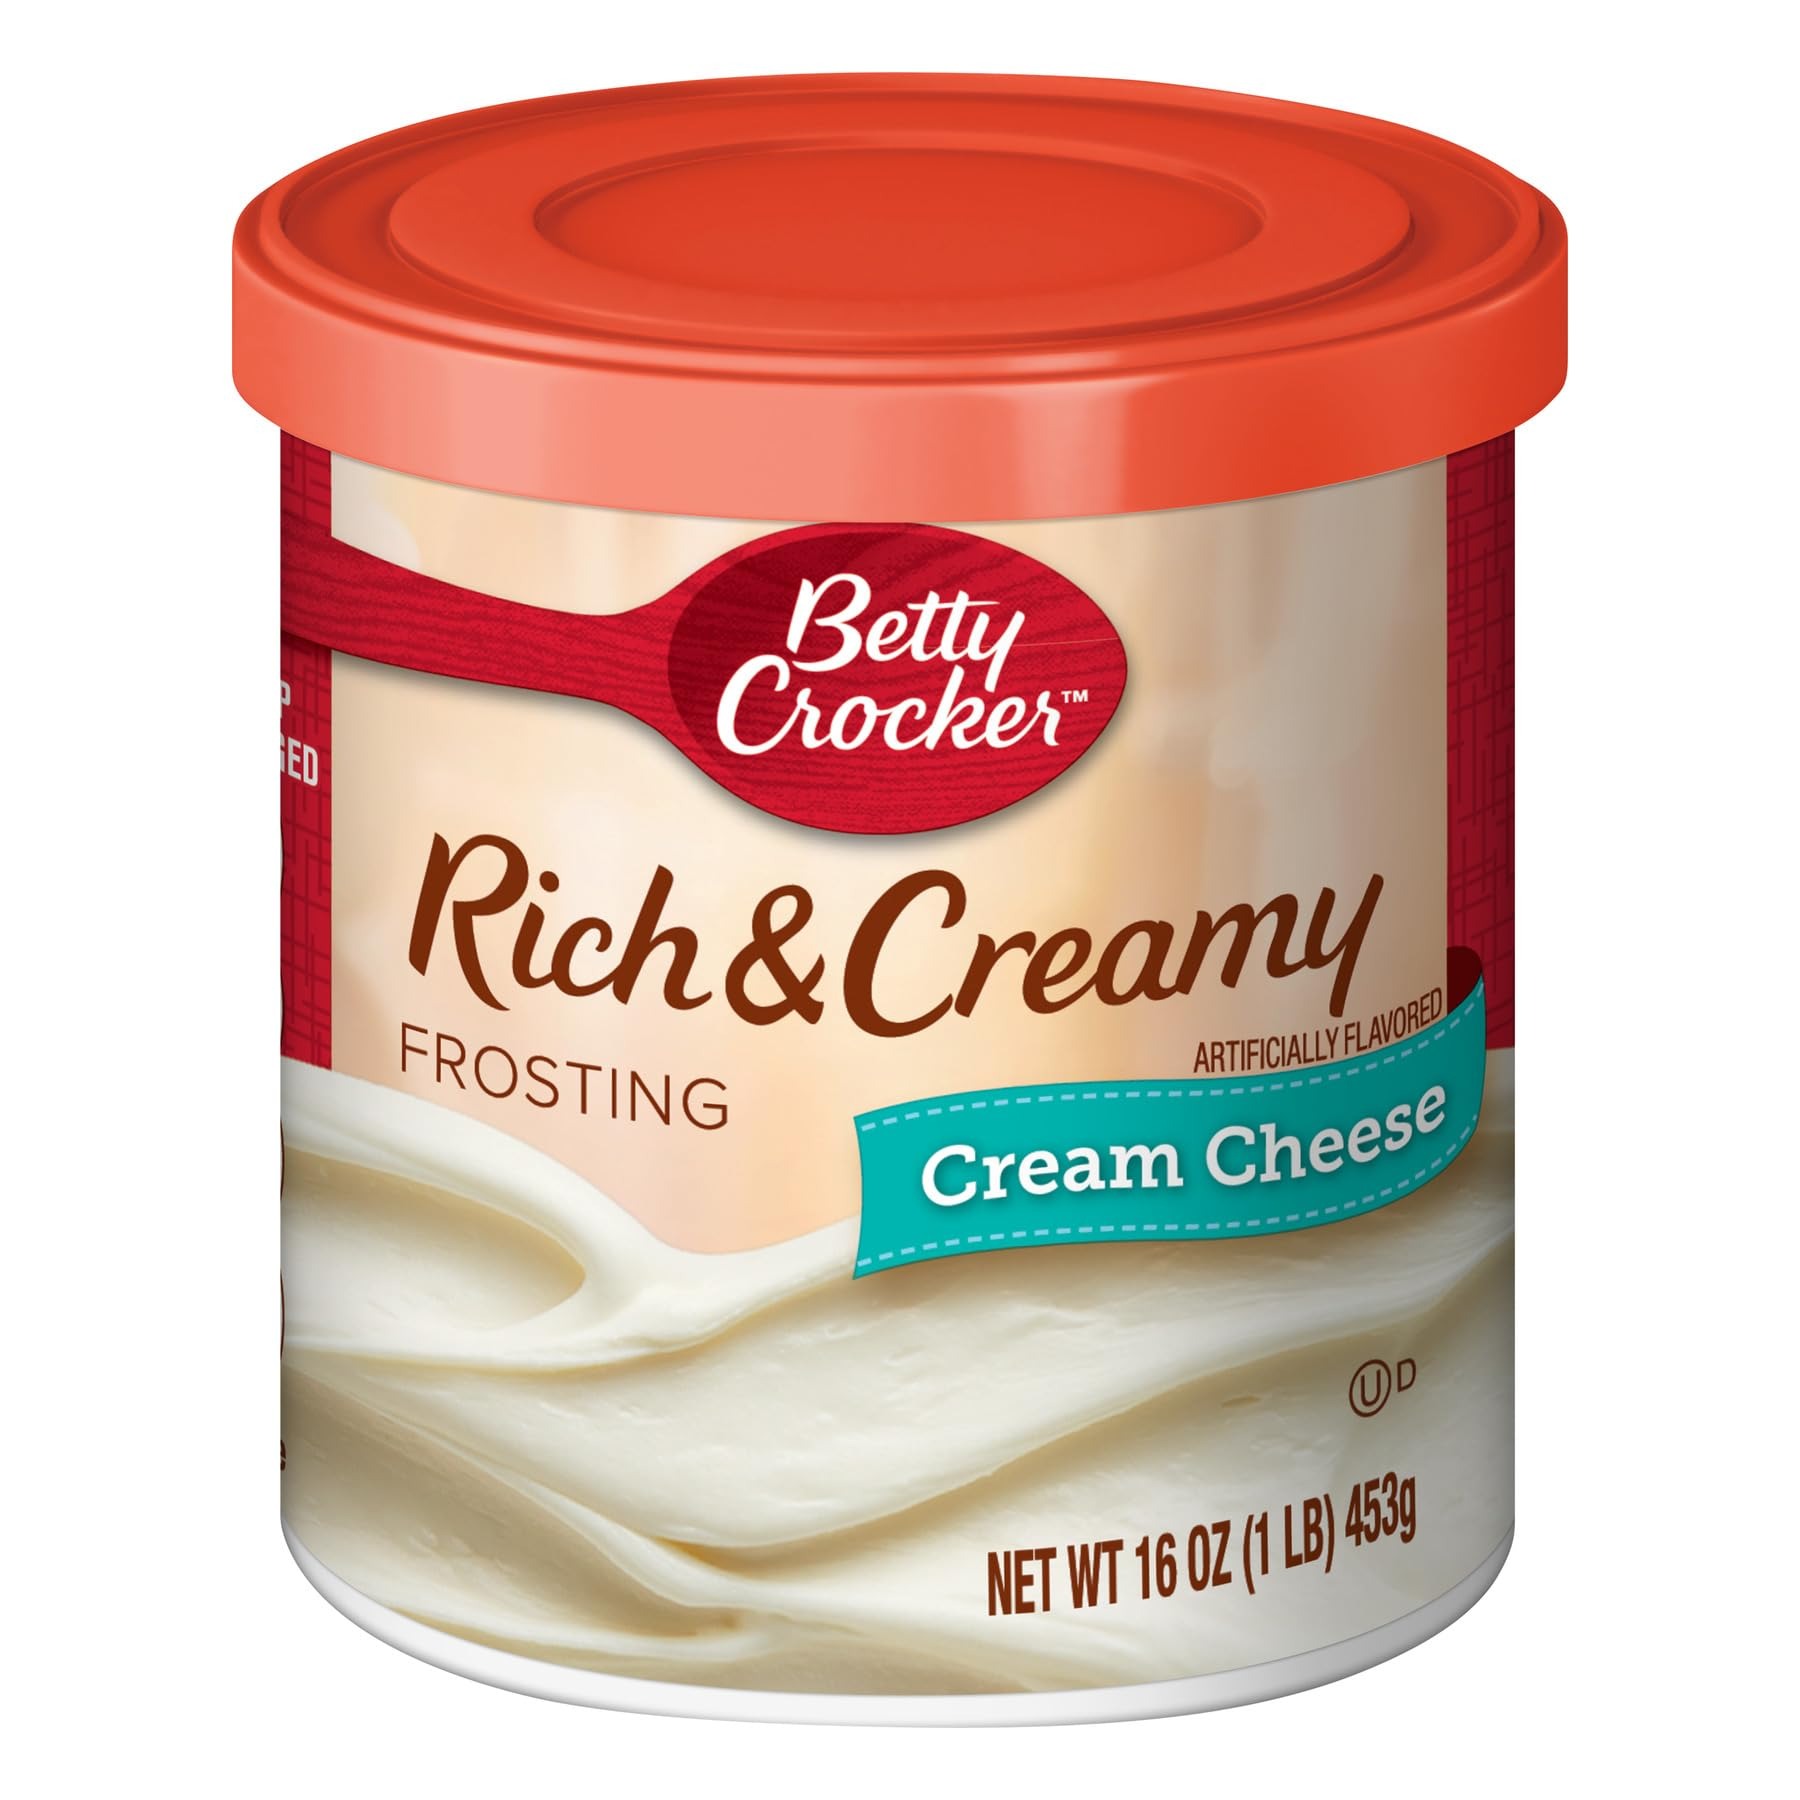
Item Name: Betty Crocker Rich and Creamy Cream Cheese Frosting 16 oz (Pack of 12)
Bullet Point 1: - Rich and creamy texture enhances the taste of your baked goods
Bullet Point 2: - Gluten-free formula caters to various dietary needs
Bullet Point 3: - Versatile white color allows easy customization with food coloring
Bullet Point 4: - Perfect for decorating cakes, cookies, pumpkin bars, and more
Bullet Point 5: - 16oz canister provides ample frosting for multiple uses
Bullet Point 6: - Trusted Betty Crocker quality ensures delicious and reliable results
Product Description: A cake without frosting isn't really a cake, and a cake iced with Betty Crocker frosting is mouthwateringly delicious. This Rich and Creamy Cream Cheese Frosting in white is perfect for dyeing fun colors and putting on lots of different baking goods like pumpkin bars and cookies. Finish your baked goods off strong with this tasty, edible decoration. (Pack of 12)
Value: 16.0
Unit: Ounce

Price: 2.44